Leaf

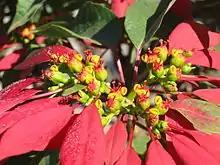
Poinsettia bracts are leaves which have evolved red pigmentation in order to attract insects and birds to the central flowers, an adaptive function normally served by petals (which are themselves leaves highly modified by evolution).

The veins are the vascular tissue of the leaf and are located in the spongy layer of the mesophyll. The pattern of the veins is called venation. In angiosperms the venation is typically parallel in monocotyledons and forms an interconnecting network in broad-leaved plants. They were once thought to be typical examples of pattern formation through ramification, but they may instead exemplify a pattern formed in a stress tensor field.